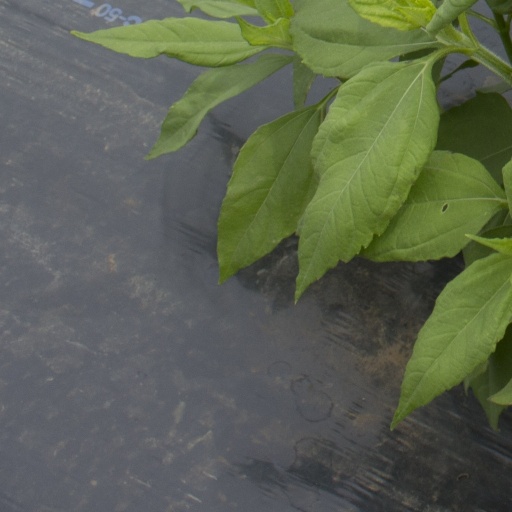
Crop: Jerusalem artichoke